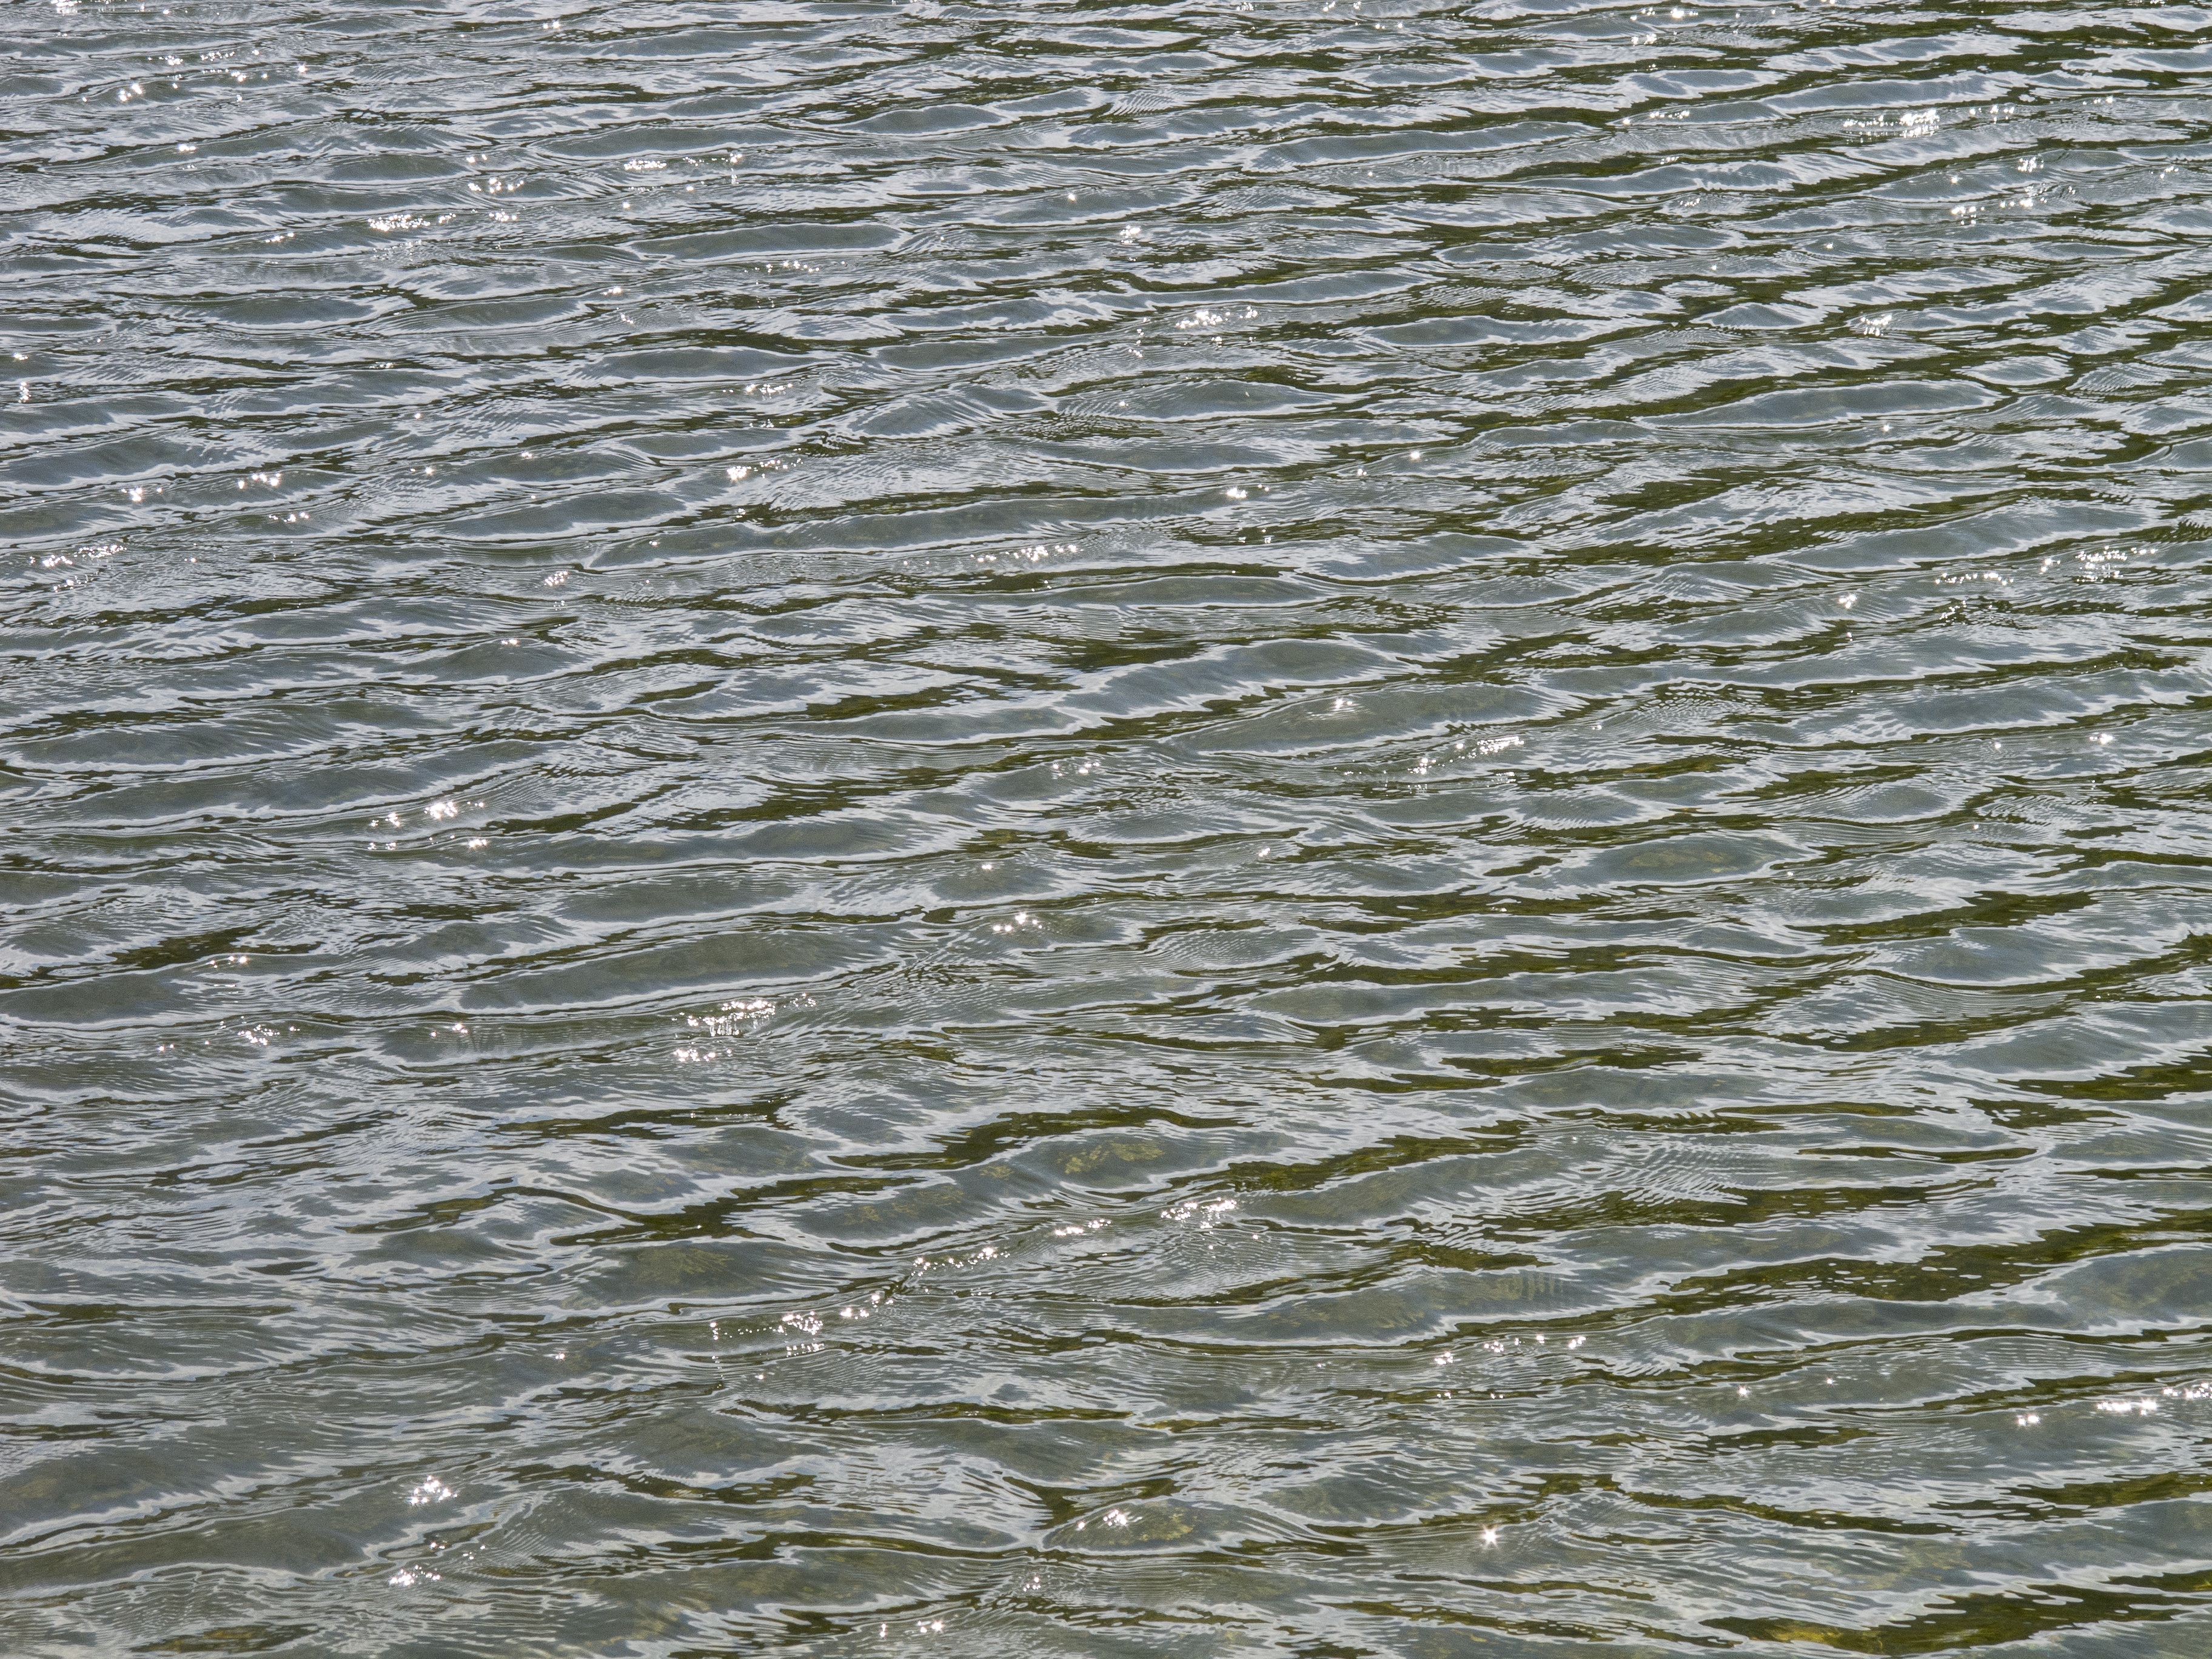
sea, water, sunlight, texture, leaf, wave, reflection, ripples, the freshness of the, pleso, the reflection of the sun